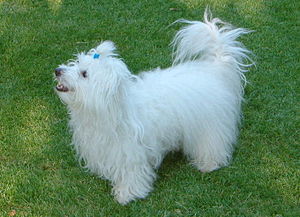
Bichon / Racerne / Bichon frisé
Coton de Tulear
Bichon er navnet på en gruppe selskabshunde, som består af racerne bichon frisé, Bichon Havanais, Bichon Bolognese og Malteser. Racerne Løwchen og Coton de Tulear regnes også nogle gange som en del af bichon-gruppen. Bichonerne nedstammer fra Barbet-hunden, som også er foregænger til pudlen. Bichoner har ofte været kælehunde i nogle af de europæiske hof.